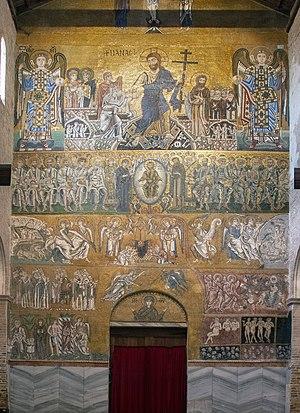
Mosaïque du Jugement dernier (XIe et XIIe siècle). Cathédrale Santa Maria Assunta. Montage de deux vues.
La cathédrale Santa Maria Assunta est une basilique située à Torcello, une île située au nord de la lagune de Venise, en Italie. Exemple notable d'architecture vénéto-byzantine, la cathédrale est l'un des édifices religieux les plus anciens de la Vénétie, datant de 639.